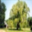
Label: willow_tree